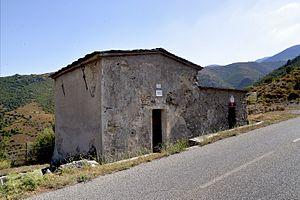
Tralonca est une commune française située dans la circonscription départementale de la Haute-Corse et le territoire de la collectivité de Corse. Le village appartient à la piève de Talcini.